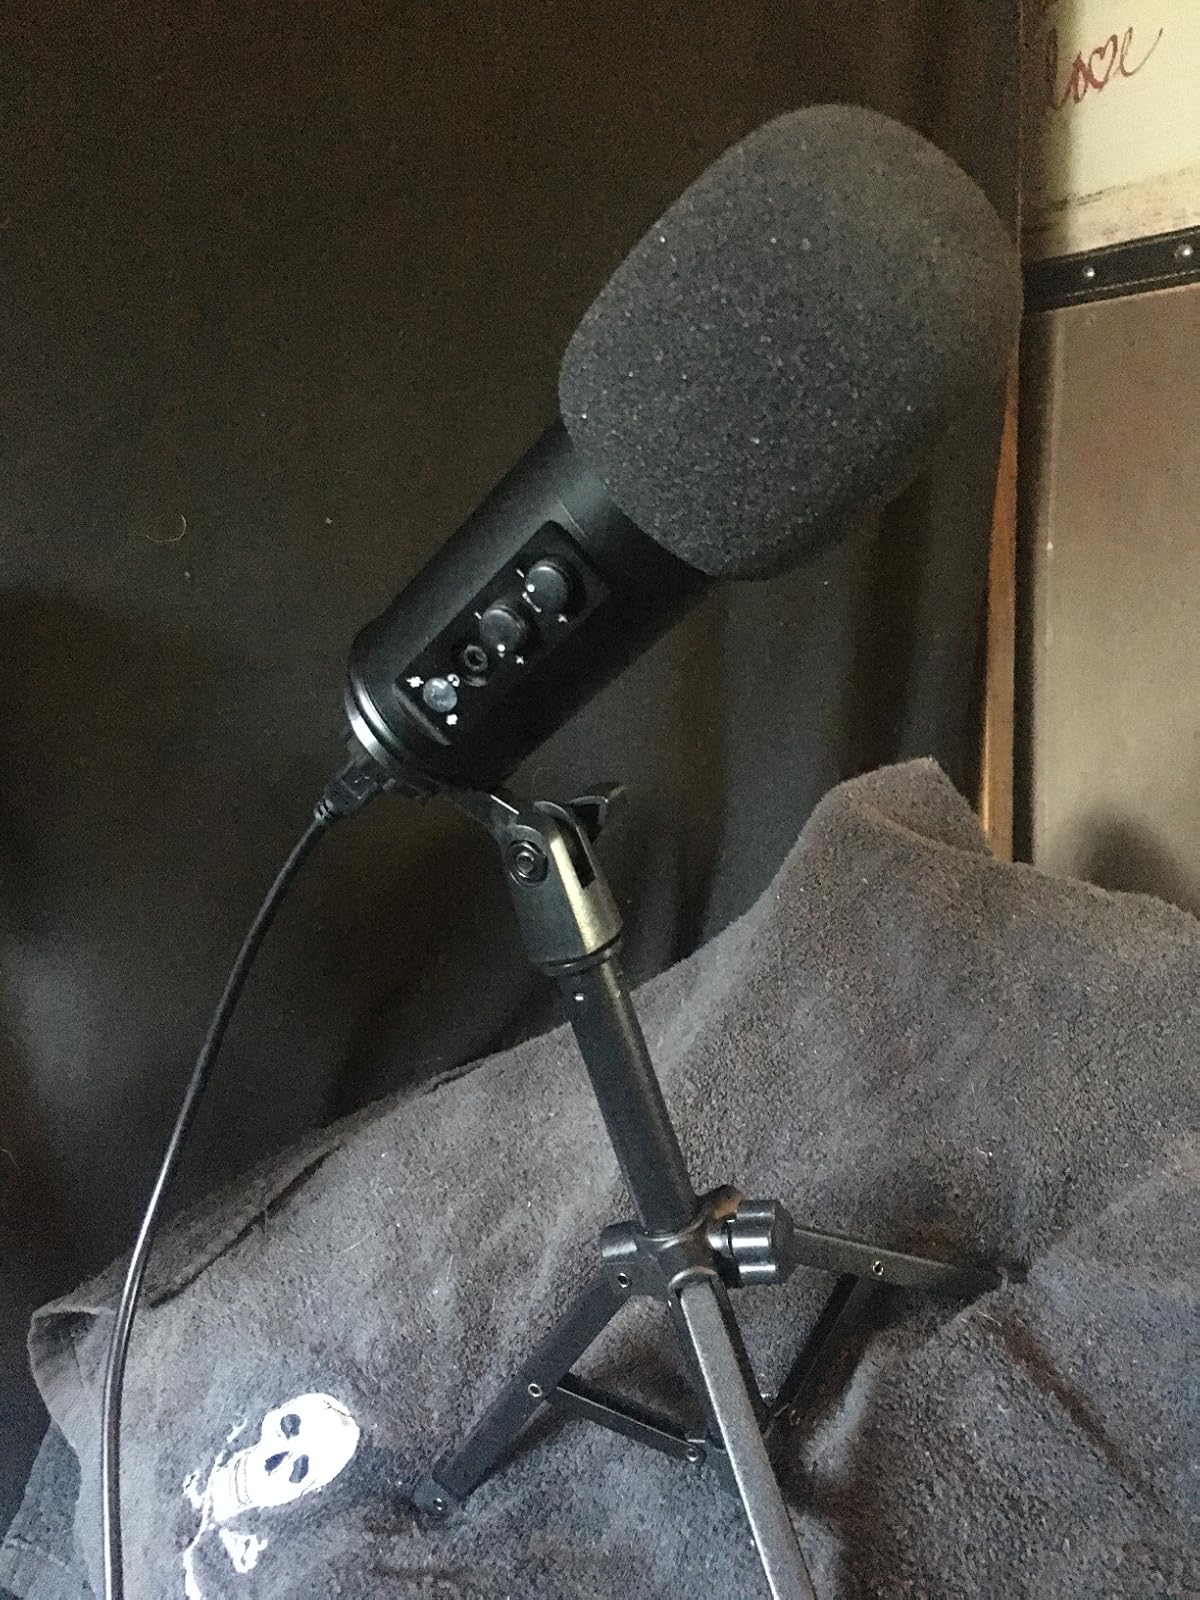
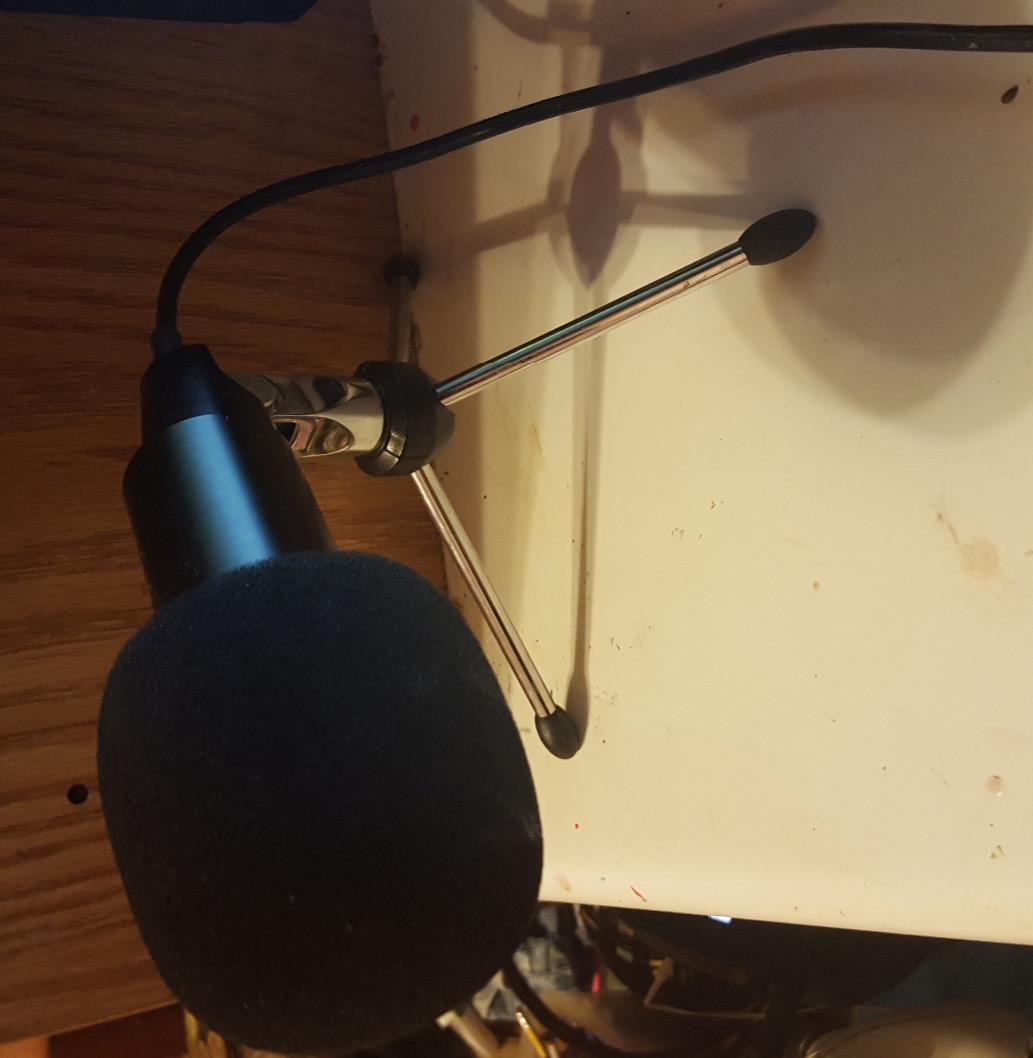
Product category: microphone
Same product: no